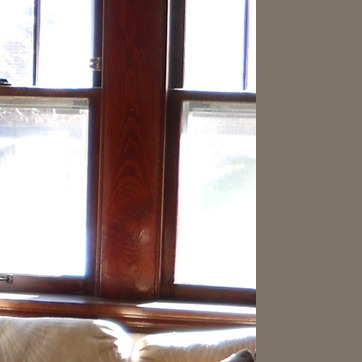
Material: glass